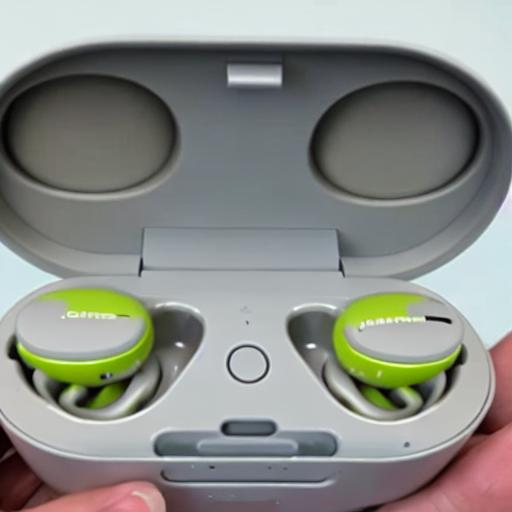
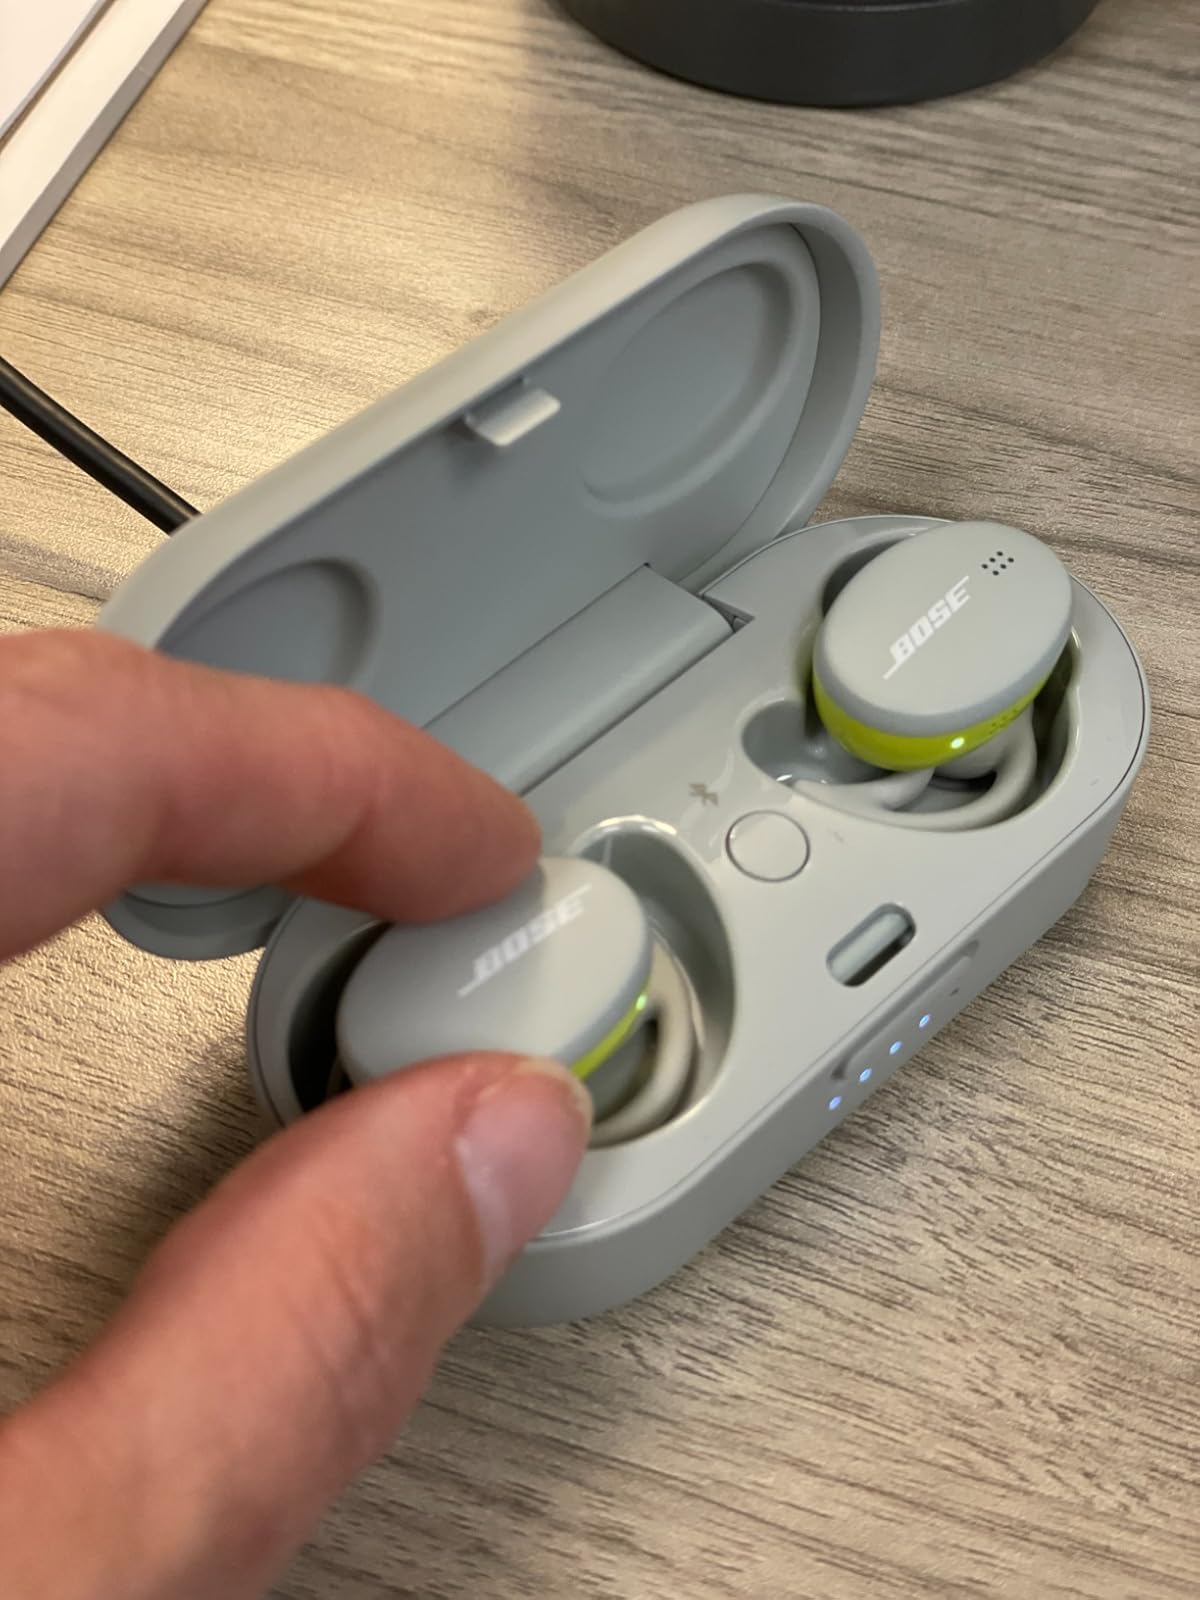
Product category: earbuds
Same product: no